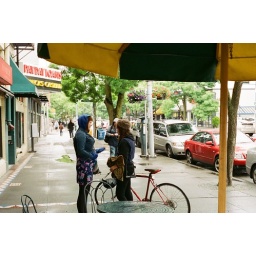
Two girls one with a bike near the coffee stand 50mmAisf1.8 @ f5.6 I think.